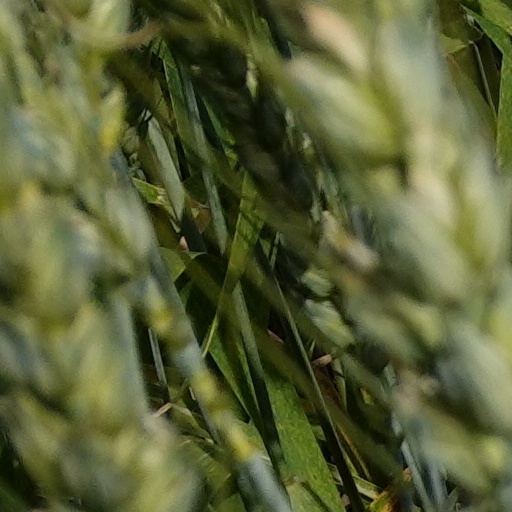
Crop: wheat